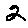
Label: 2